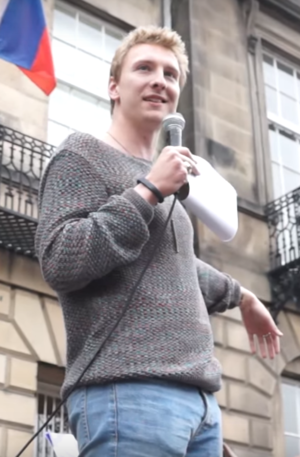
Joe Harry Lycett, né le 5 juillet 1988, est un humoriste britannique. Il a fait des apparitions dans des émissions et jeux télévisés comme Live At The Apollo, Never Mind the Buzzcocks, 8 Out of 10 Cats et a tenu le rôle de présentateur de l'émission du samedi Epic Win sur BBC One.